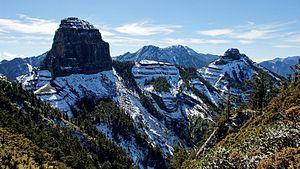
Les attractions touristiques populaires de Taïwan sont les suivantes :